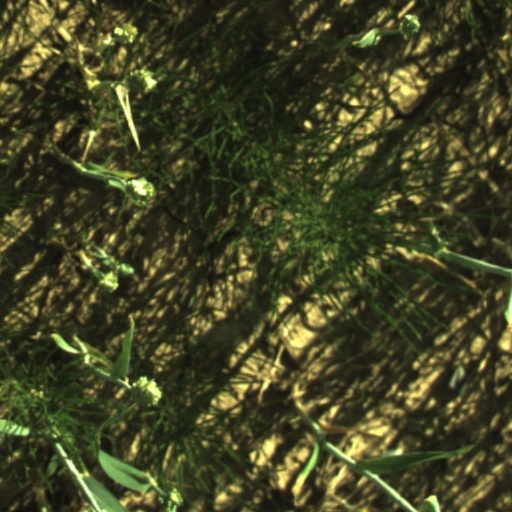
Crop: wheat